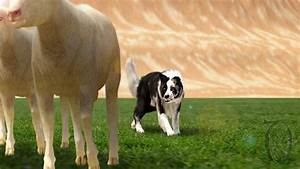
Label: cane